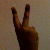
The image shows a hand gesture representing the number 2 in Indian Sign Language.